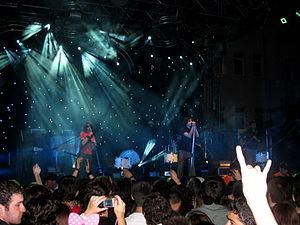
Manga en l'Université de Marmara Fest de printemps.
maNga est un groupe de rock et heavy metal turc, originaire d'Ankara. Leur style musical mélange des influences occidentales avec une base de rock anatolien traditionnel. Il possède des accents assez diverses, allant du nu metal, au punk revival en passant par un certain aspect rock alternatif. Le groupe chante la majorité du temps en turc avec parfois quelques rares inserts en anglais.